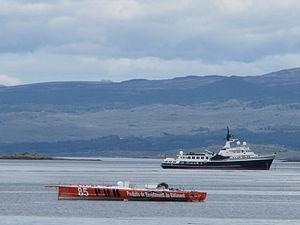
PRB est un monocoque conçu pour la course au large, il fait partie de la classe 60 pieds IMOCA. Mis à l'eau en 2006 pour Vincent Riou, il porte ensuite la couleur noire du groupe industriel Akena Vérandas et est skippé par Arnaud Boissières de 2009 à 2014. Le voilier est alors vendu à Tanguy de Lamotte et porte les couleurs d'Initiatives Cœur, 2ᵉ du nom. Depuis 2017, le bateau porte les couleurs de Bastide-Otio.
PRB est le nom de cinq monocoques répondant à la jauge 60 pieds IMOCA. PRB troisième du nom a gagné deux Vendée Globe, en 2000 avec Michel Desjoyeaux et en 2004 avec Vincent Riou.